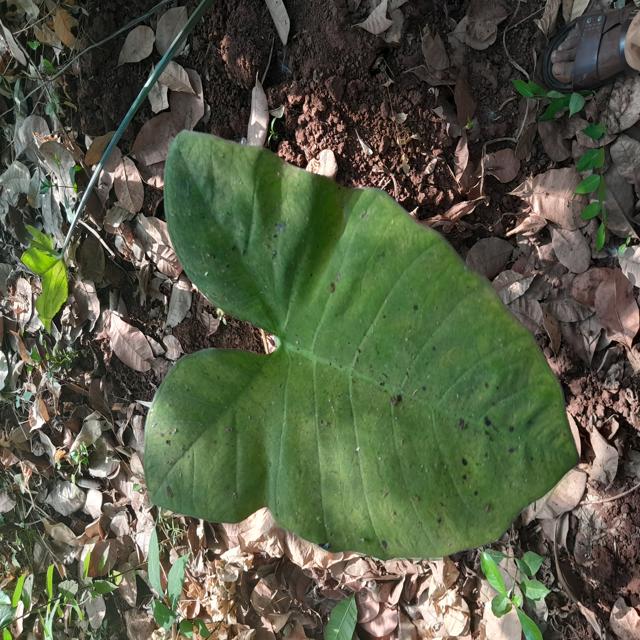
Label: Healthy